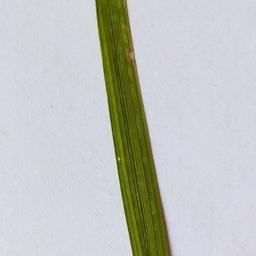
Label: Rice___Leaf_Blast